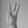
ASL letter: W